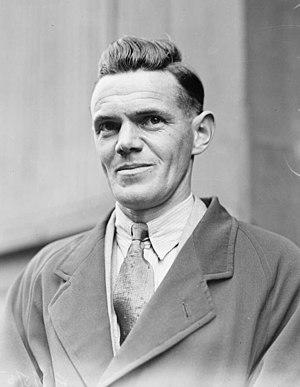
Sir Robert Alexander Falla est un ornithologue, explorateur et administrateur de musée néo-zélandais.